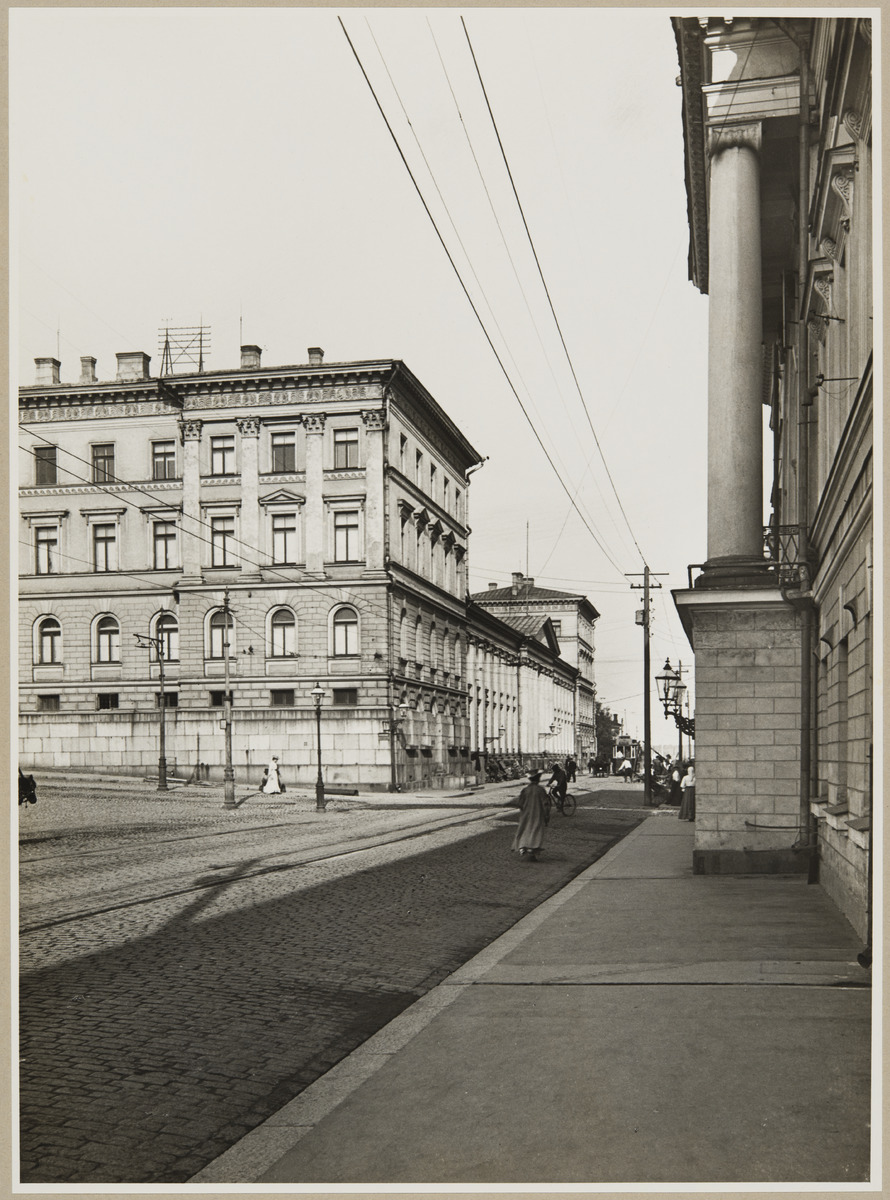
Valtioneuvosto kuvattuna Aleksanterinkadulta, Aleksanterinkatu 22
sisällön kuvaus: Valtioneuvosto kuvattuna Aleksanterinkadulta, Aleksanterinkatu 22. kohdalta. Kuvassa näkyy valtioneuvoston linnan Aleksanterinkatu 3. puolta. mustavalkoinen
Kuvaaja: Wasastjerna, Nils Jakob, valokuvaaja
Ajankohta: kuvausaika 1901 - 1908
Paikka: Suomi, Uusimaa, Helsinki, Kruununhaka Helsinki, Snellmaninkatu 1. Aleksanterinkatu 3
Aiheet: hallinto, hallintorakennukset, julkisivut, linna, kadut, jalankulkijat, raideliikenne